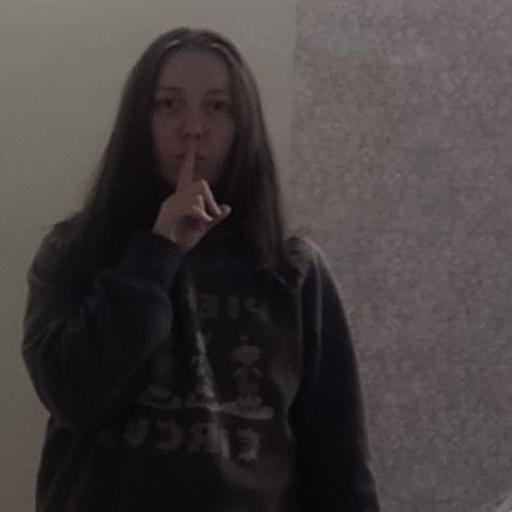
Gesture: mute